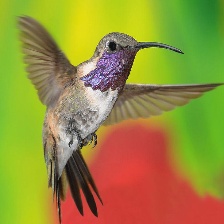
Species: LUCIFER HUMMINGBIRD
Scientific name: CALOTHORAX LUCIFER
ImageNet parent category: hummingbird